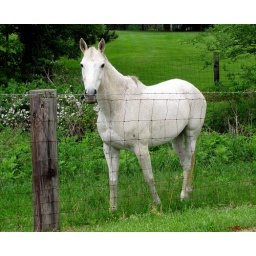
We took alot of back roads to get to the bridges this beautiful horse was by one of them.